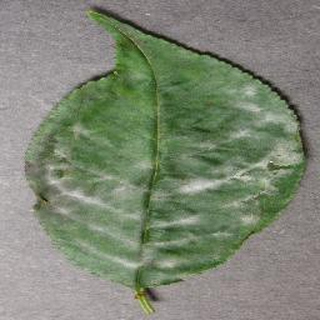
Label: cherry_powdery_mildew